Turlough Abbey

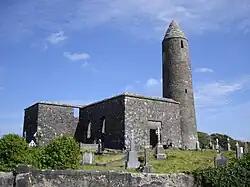

Turlough Abbey is a former monastery and National Monument located in County Mayo, Ireland.